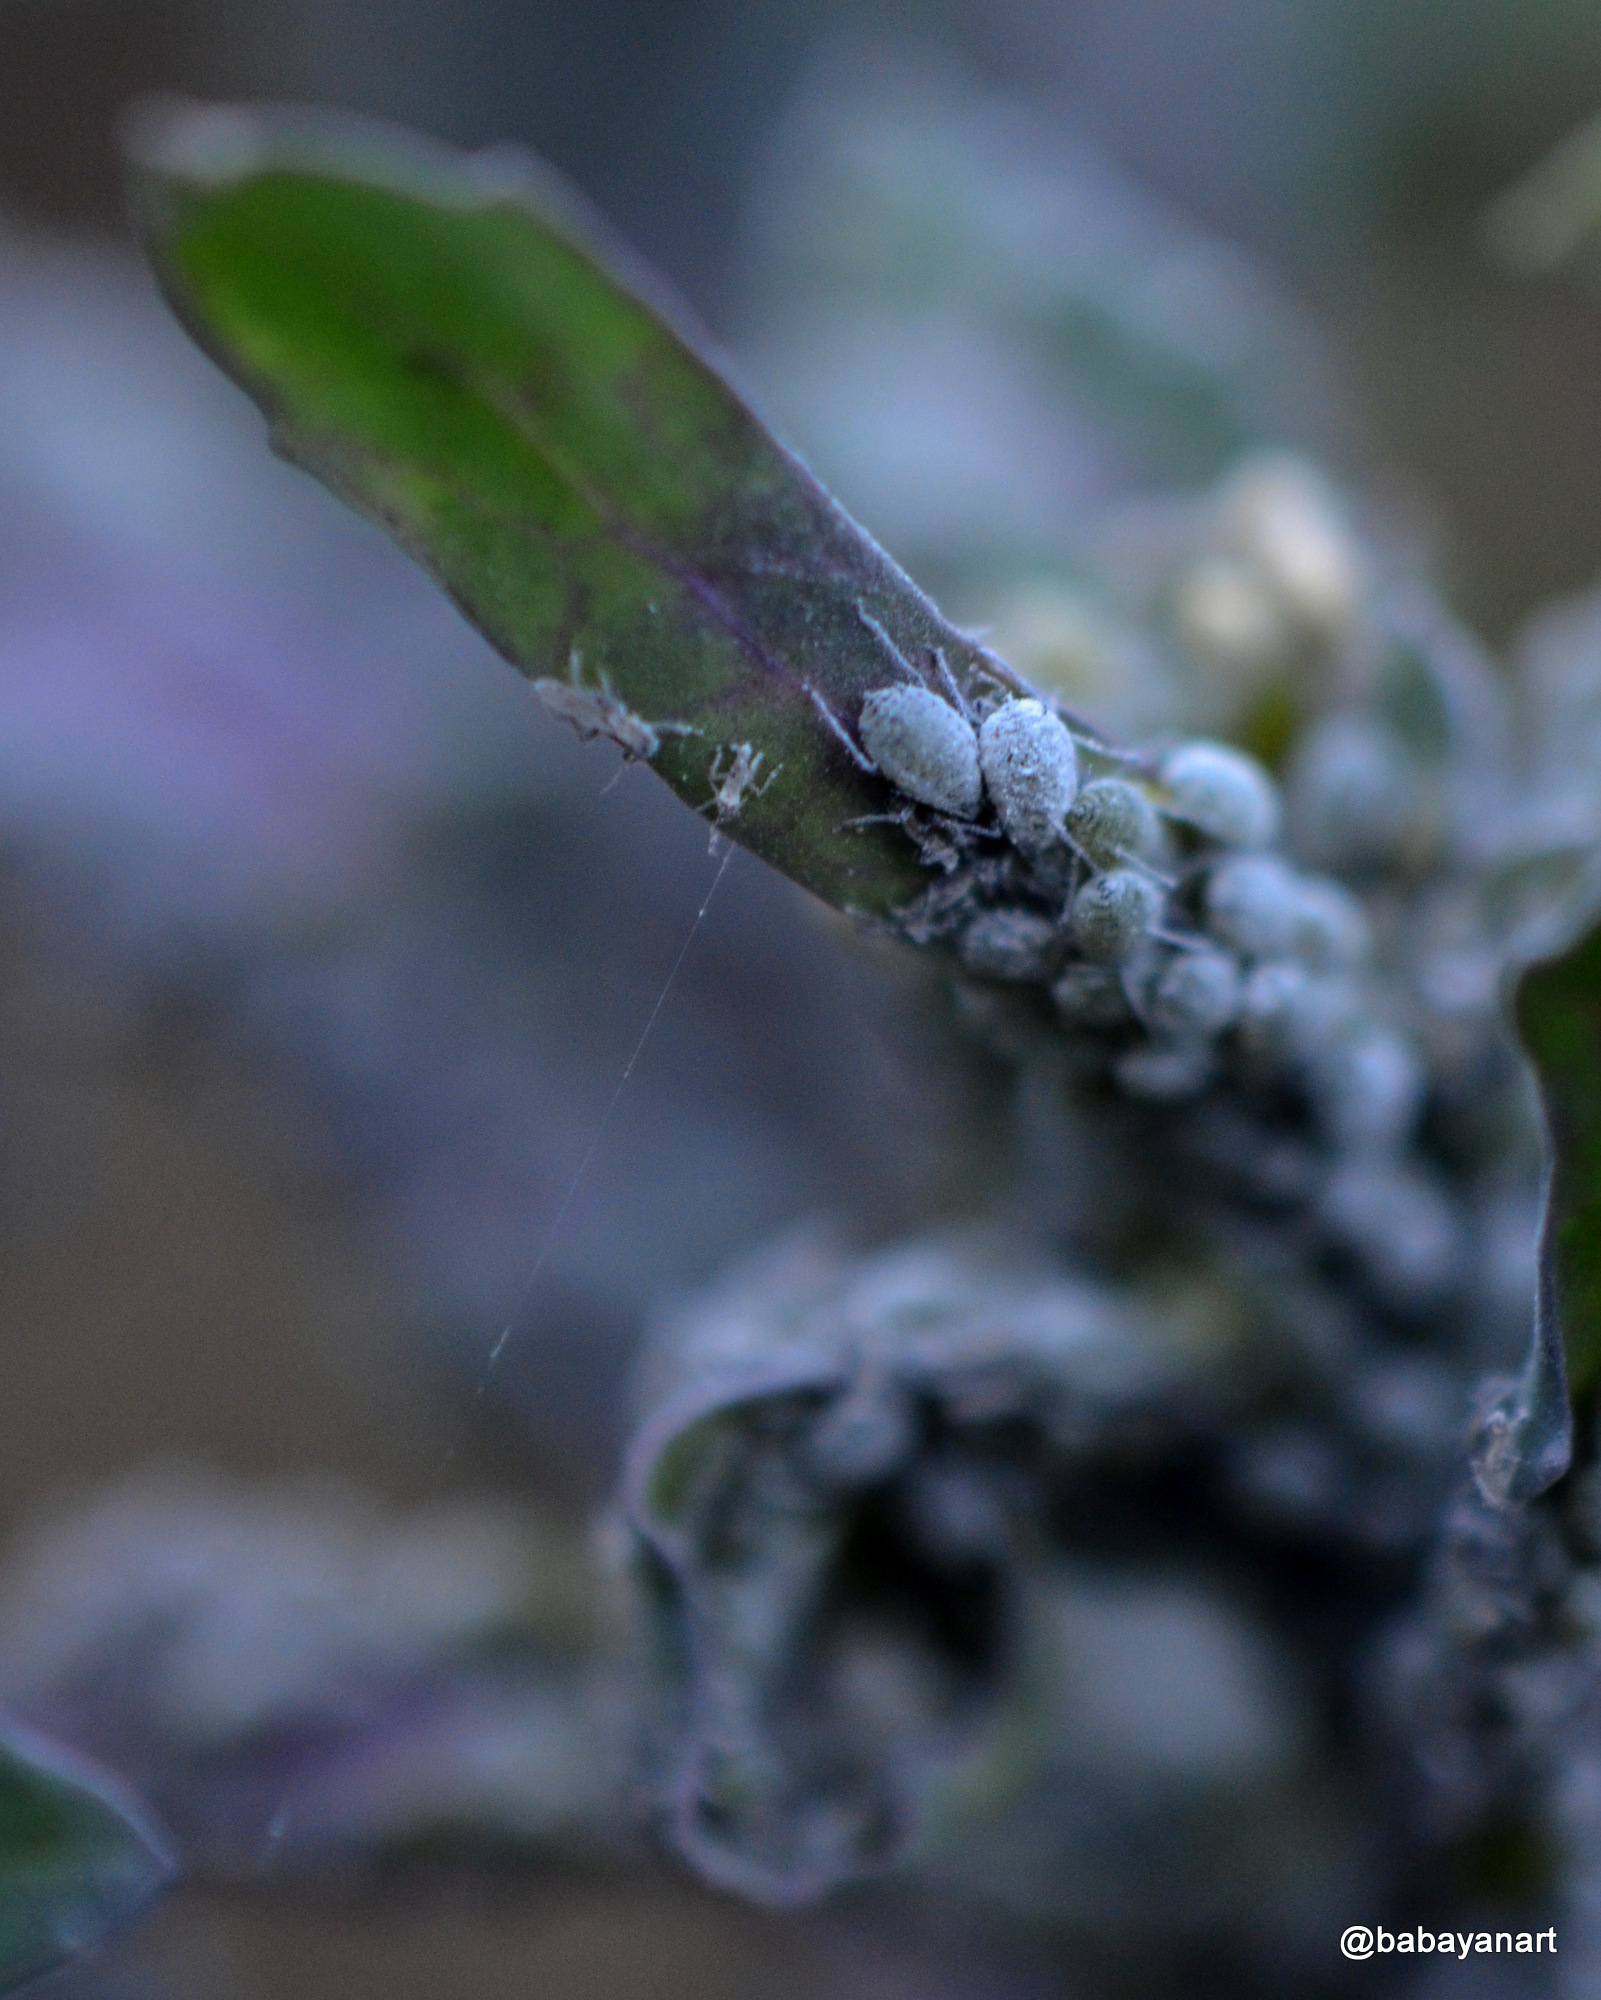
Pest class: cabbage_aphid